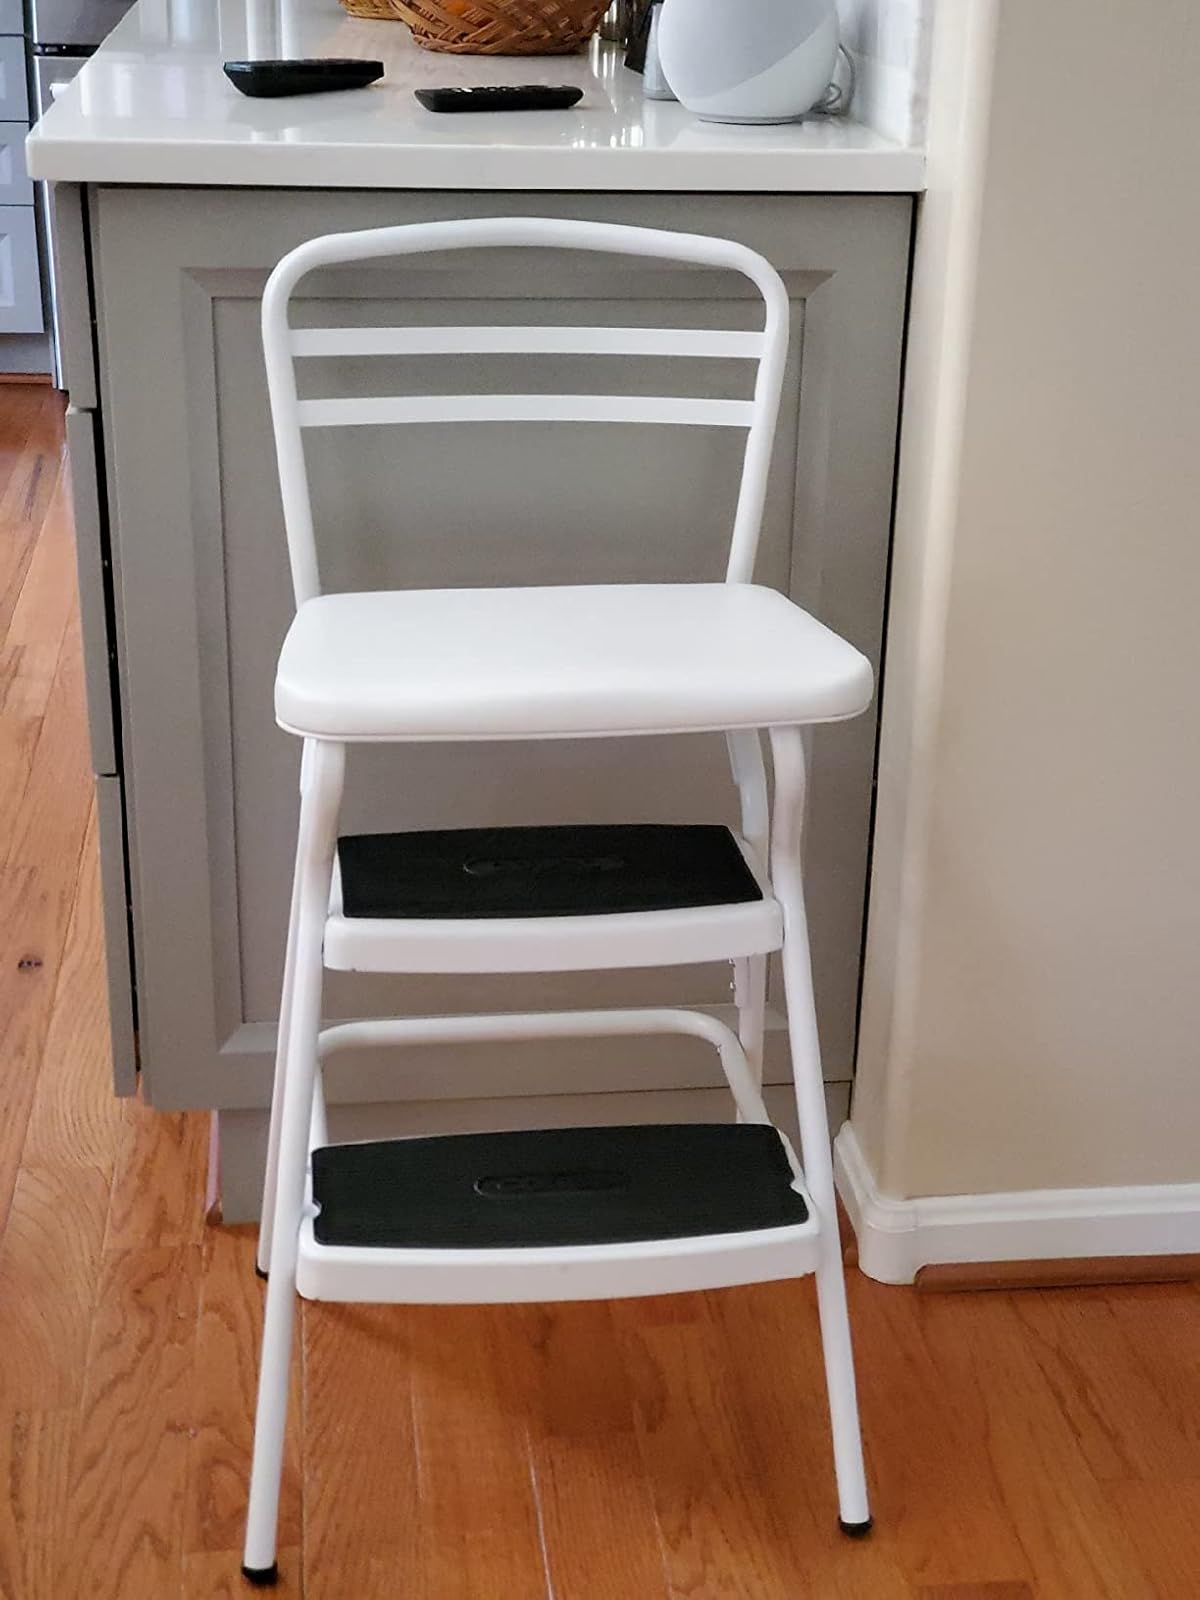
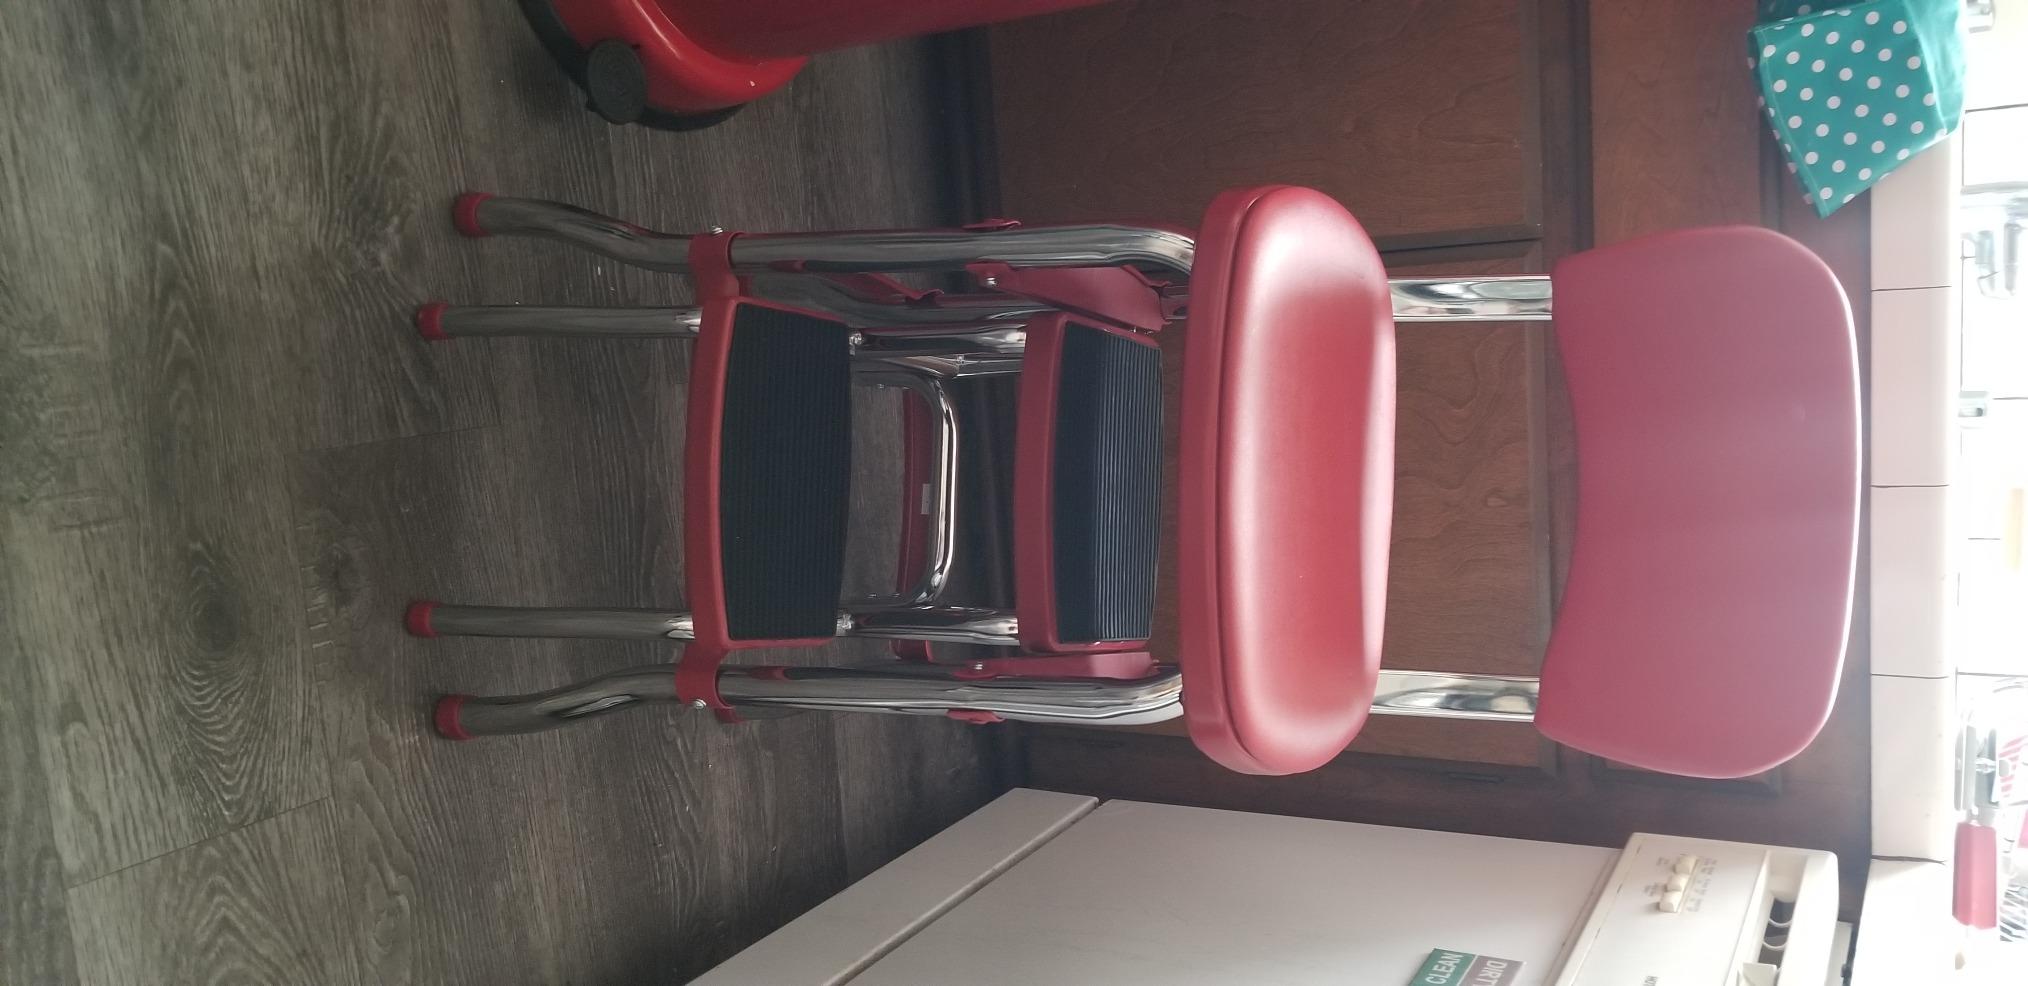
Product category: items_chair
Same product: no